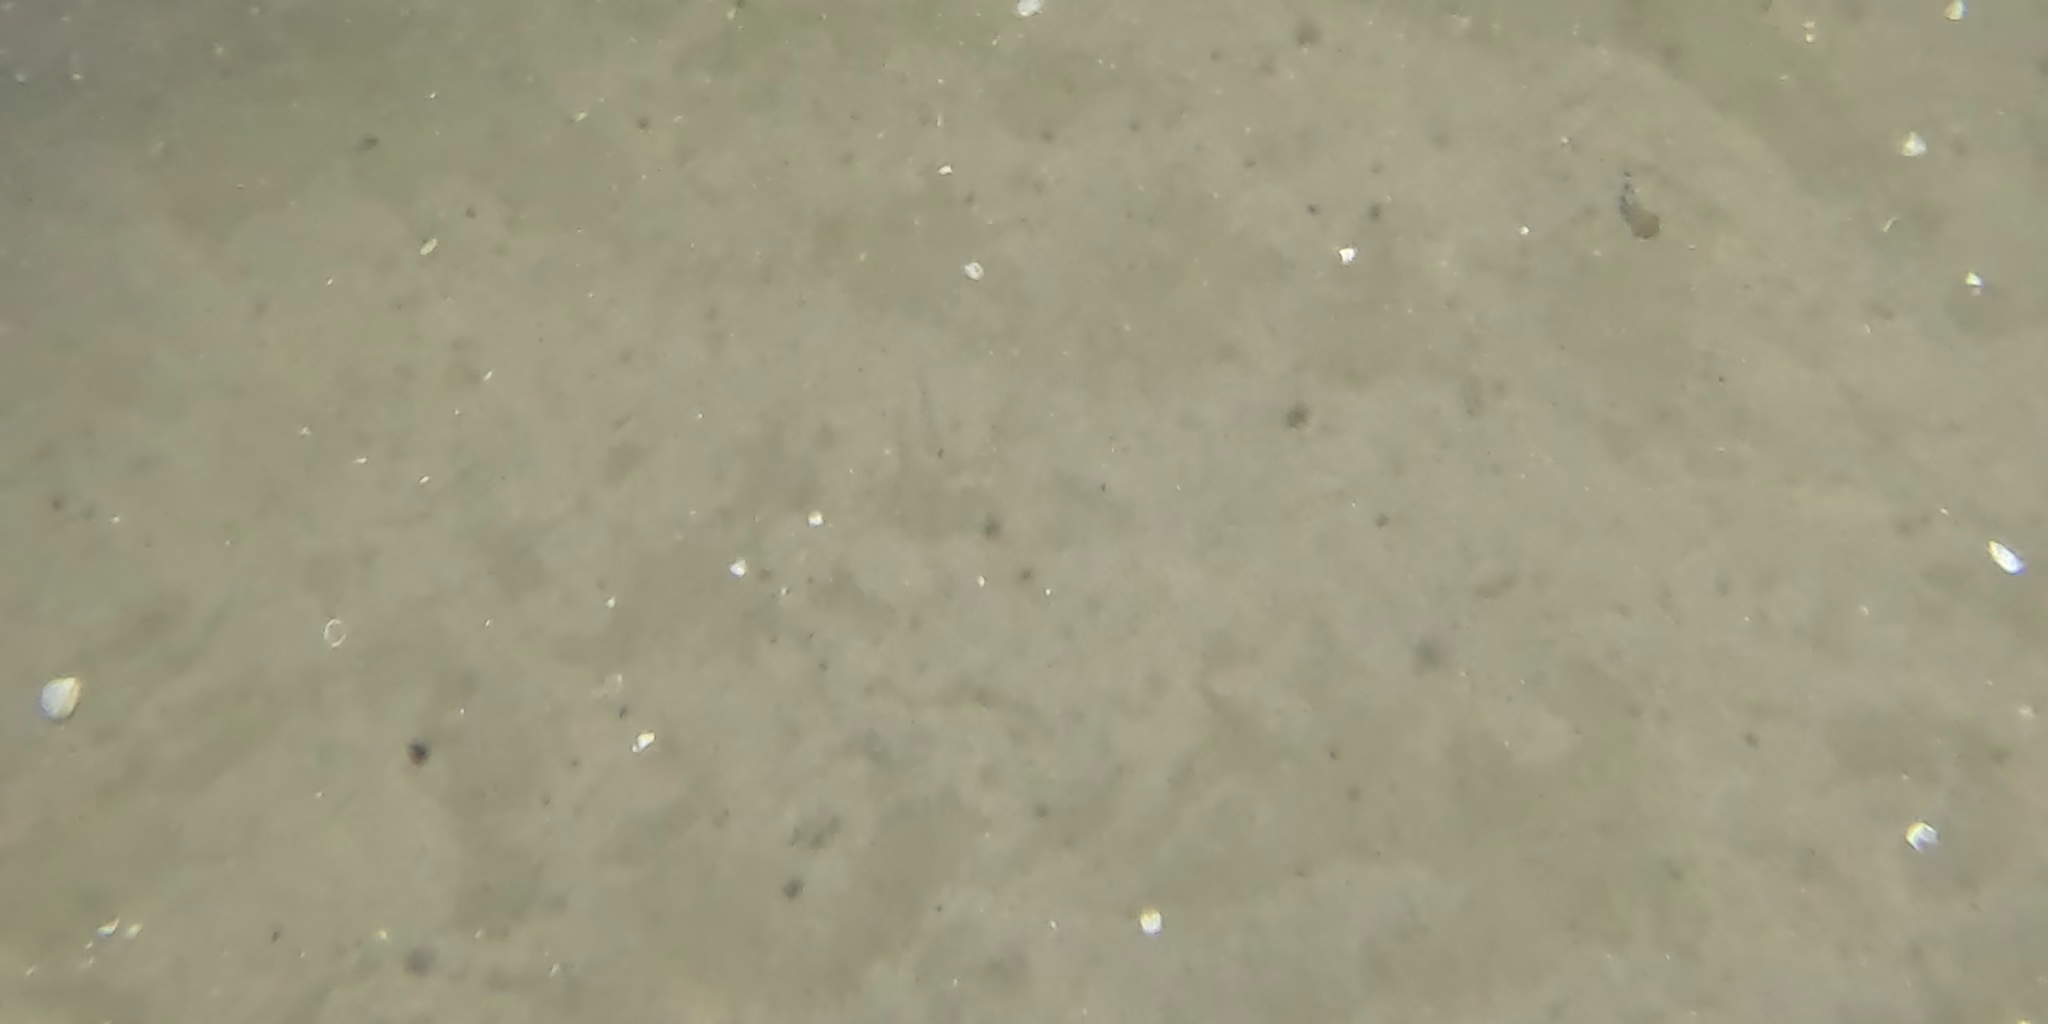
Seabed habitat: sand